Ton Lutz

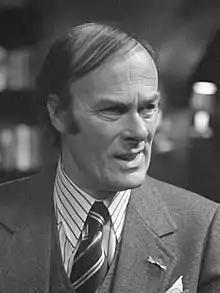
Ton Lutz in 1974

Antonius Cornelis "Ton" Lutz (17 June 1919, in Delft – 3 May 2009, in Amsterdam) was a Dutch actor and artistic leader. His two younger brothers, Luc and Pieter, were also actors, as well as his nephew Joris Lutz. He was married to actress Ann Hasekamp.